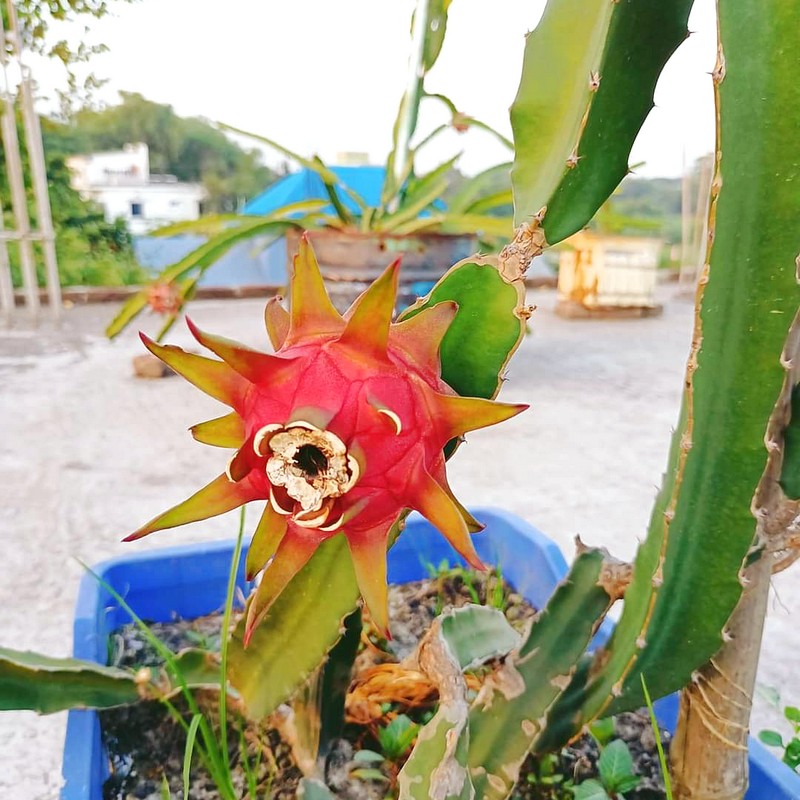
Label: Fresh Dragon Fruit